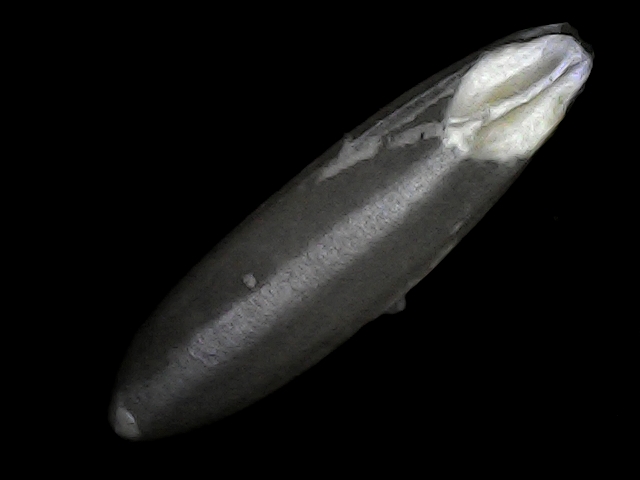
Rice variety: BRRI102